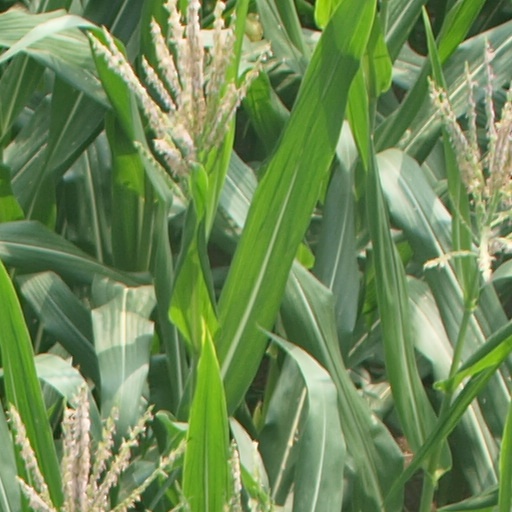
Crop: maize; corn